Evansburg Historic District

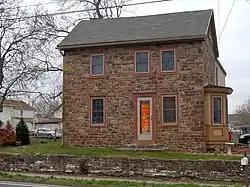
House in Evansburg

The Evansburg Historic District in Evansburg, Pennsylvania, United States, is a National Historic District designated by Congress with over 50 National Register properties dating from the early 18th through 19th century. Almost all of these properties are privately owned and in active use at this time. The Evansburg Historic District was listed on the National Register of Historic Places in 1972.